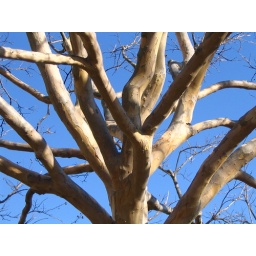
Branching out against a blue sky